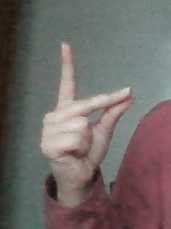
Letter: ta